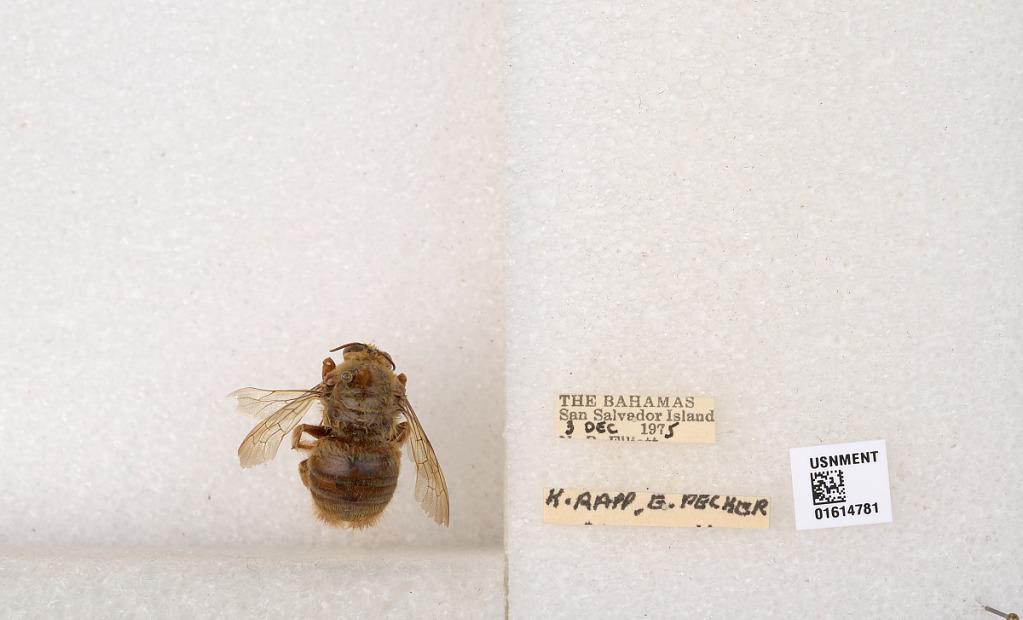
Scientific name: Xylocopa (Neoxylocopa) bahamensis Moure & Hurd
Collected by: K. Rapp & E. Pecker
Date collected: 1975-12-3
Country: Bahamas
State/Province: San Salvador
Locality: San Salvador Island